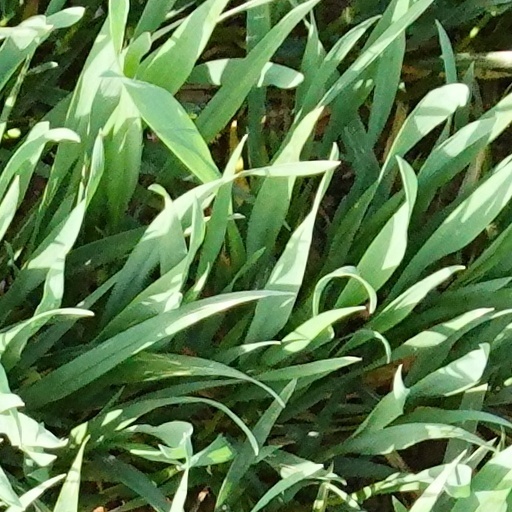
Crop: wheat